Somsavat Lengsavad

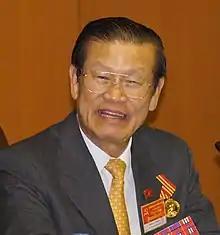
Lengsavad in 2011

Somsavat Lengsavad (born 15 June 1945) is a former Deputy Prime Minister of Laos. An ethnic Chinese, Chinese name: 凌绪光 (Lin Xuguang), who hails from Luang Prabang with ancestry from Hainan, he was a protégé of Kaysone Phomvihane.